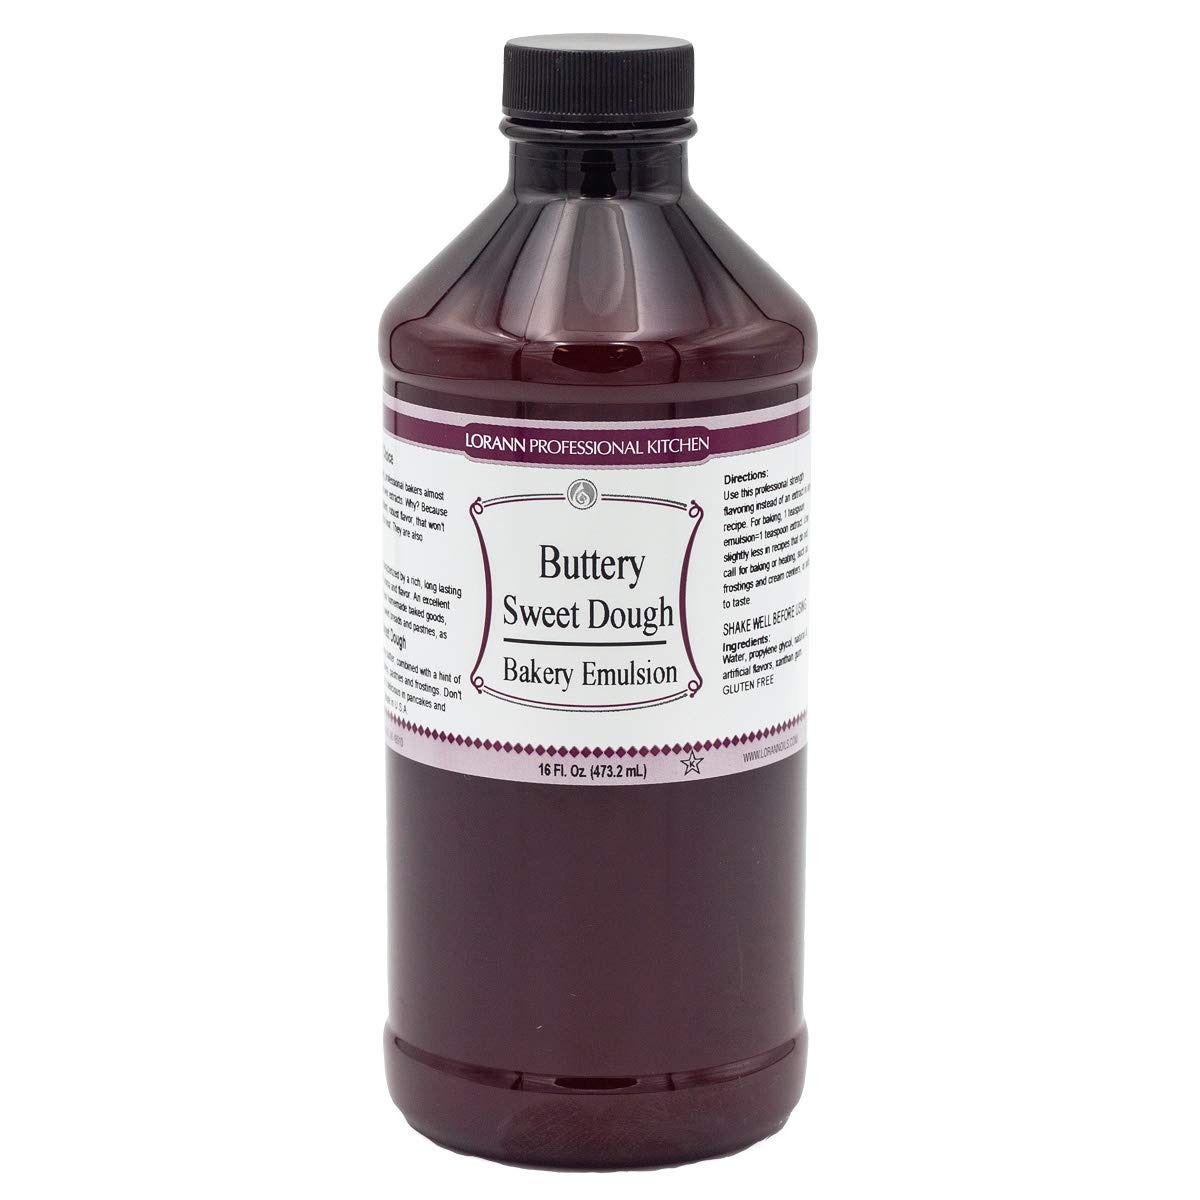
Item Name: Lorann Oils Buttery Sweet Dough Bakery Emulsion: Authentic Sweet Dough Taste, Ideal for Amplifying Sweet Bready Notes in Baked Goods, Gluten-Free, Keto-Friendly, Sweet Dough Flavoring Essential
Bullet Point 1: BAKING ESSENTIAL: Our 16 ounce Buttery Sweet Dough Bakery Emulsion is a must-have vanilla butternut flavoring alternative among baking essentials for your kitchen, taking your baking experience to a whole new level.
Bullet Point 2: MORE IMPACT THAN AN EXTRACT: Offering a delicious buttery sweet dough flavor, our emulsion delivers a deeper impact than typical flavor extracts. Achieve that bakery-grade taste in your homemade baked goods.
Bullet Point 3: VERSATILE FLAVORING: Perfect for enhancing sweet dough flavoring oils in cookies, cakes, and desserts, our Buttery Sweet Dough emulsion ensures your creations have a punch of flavor that won't bake out.
Bullet Point 4: GLUTEN-FREE & KETO-FRIENDLY: Catering to diverse dietary needs, our buttery sweet dough flavor for baking is a preferred choice in gluten-free and keto baking. Flavor without compromise!
Bullet Point 5: SUSTAINABLE PACKAGING: Packaged in BPA-free, recyclable PET plastic bottles. Our buttery sweet dough flavor bakery emulsion, made in the USA, promotes both taste and environmental responsibility.
Product Description: Stronger than your typical extract
Value: 16.0
Unit: Fl Oz

Price: 16.91